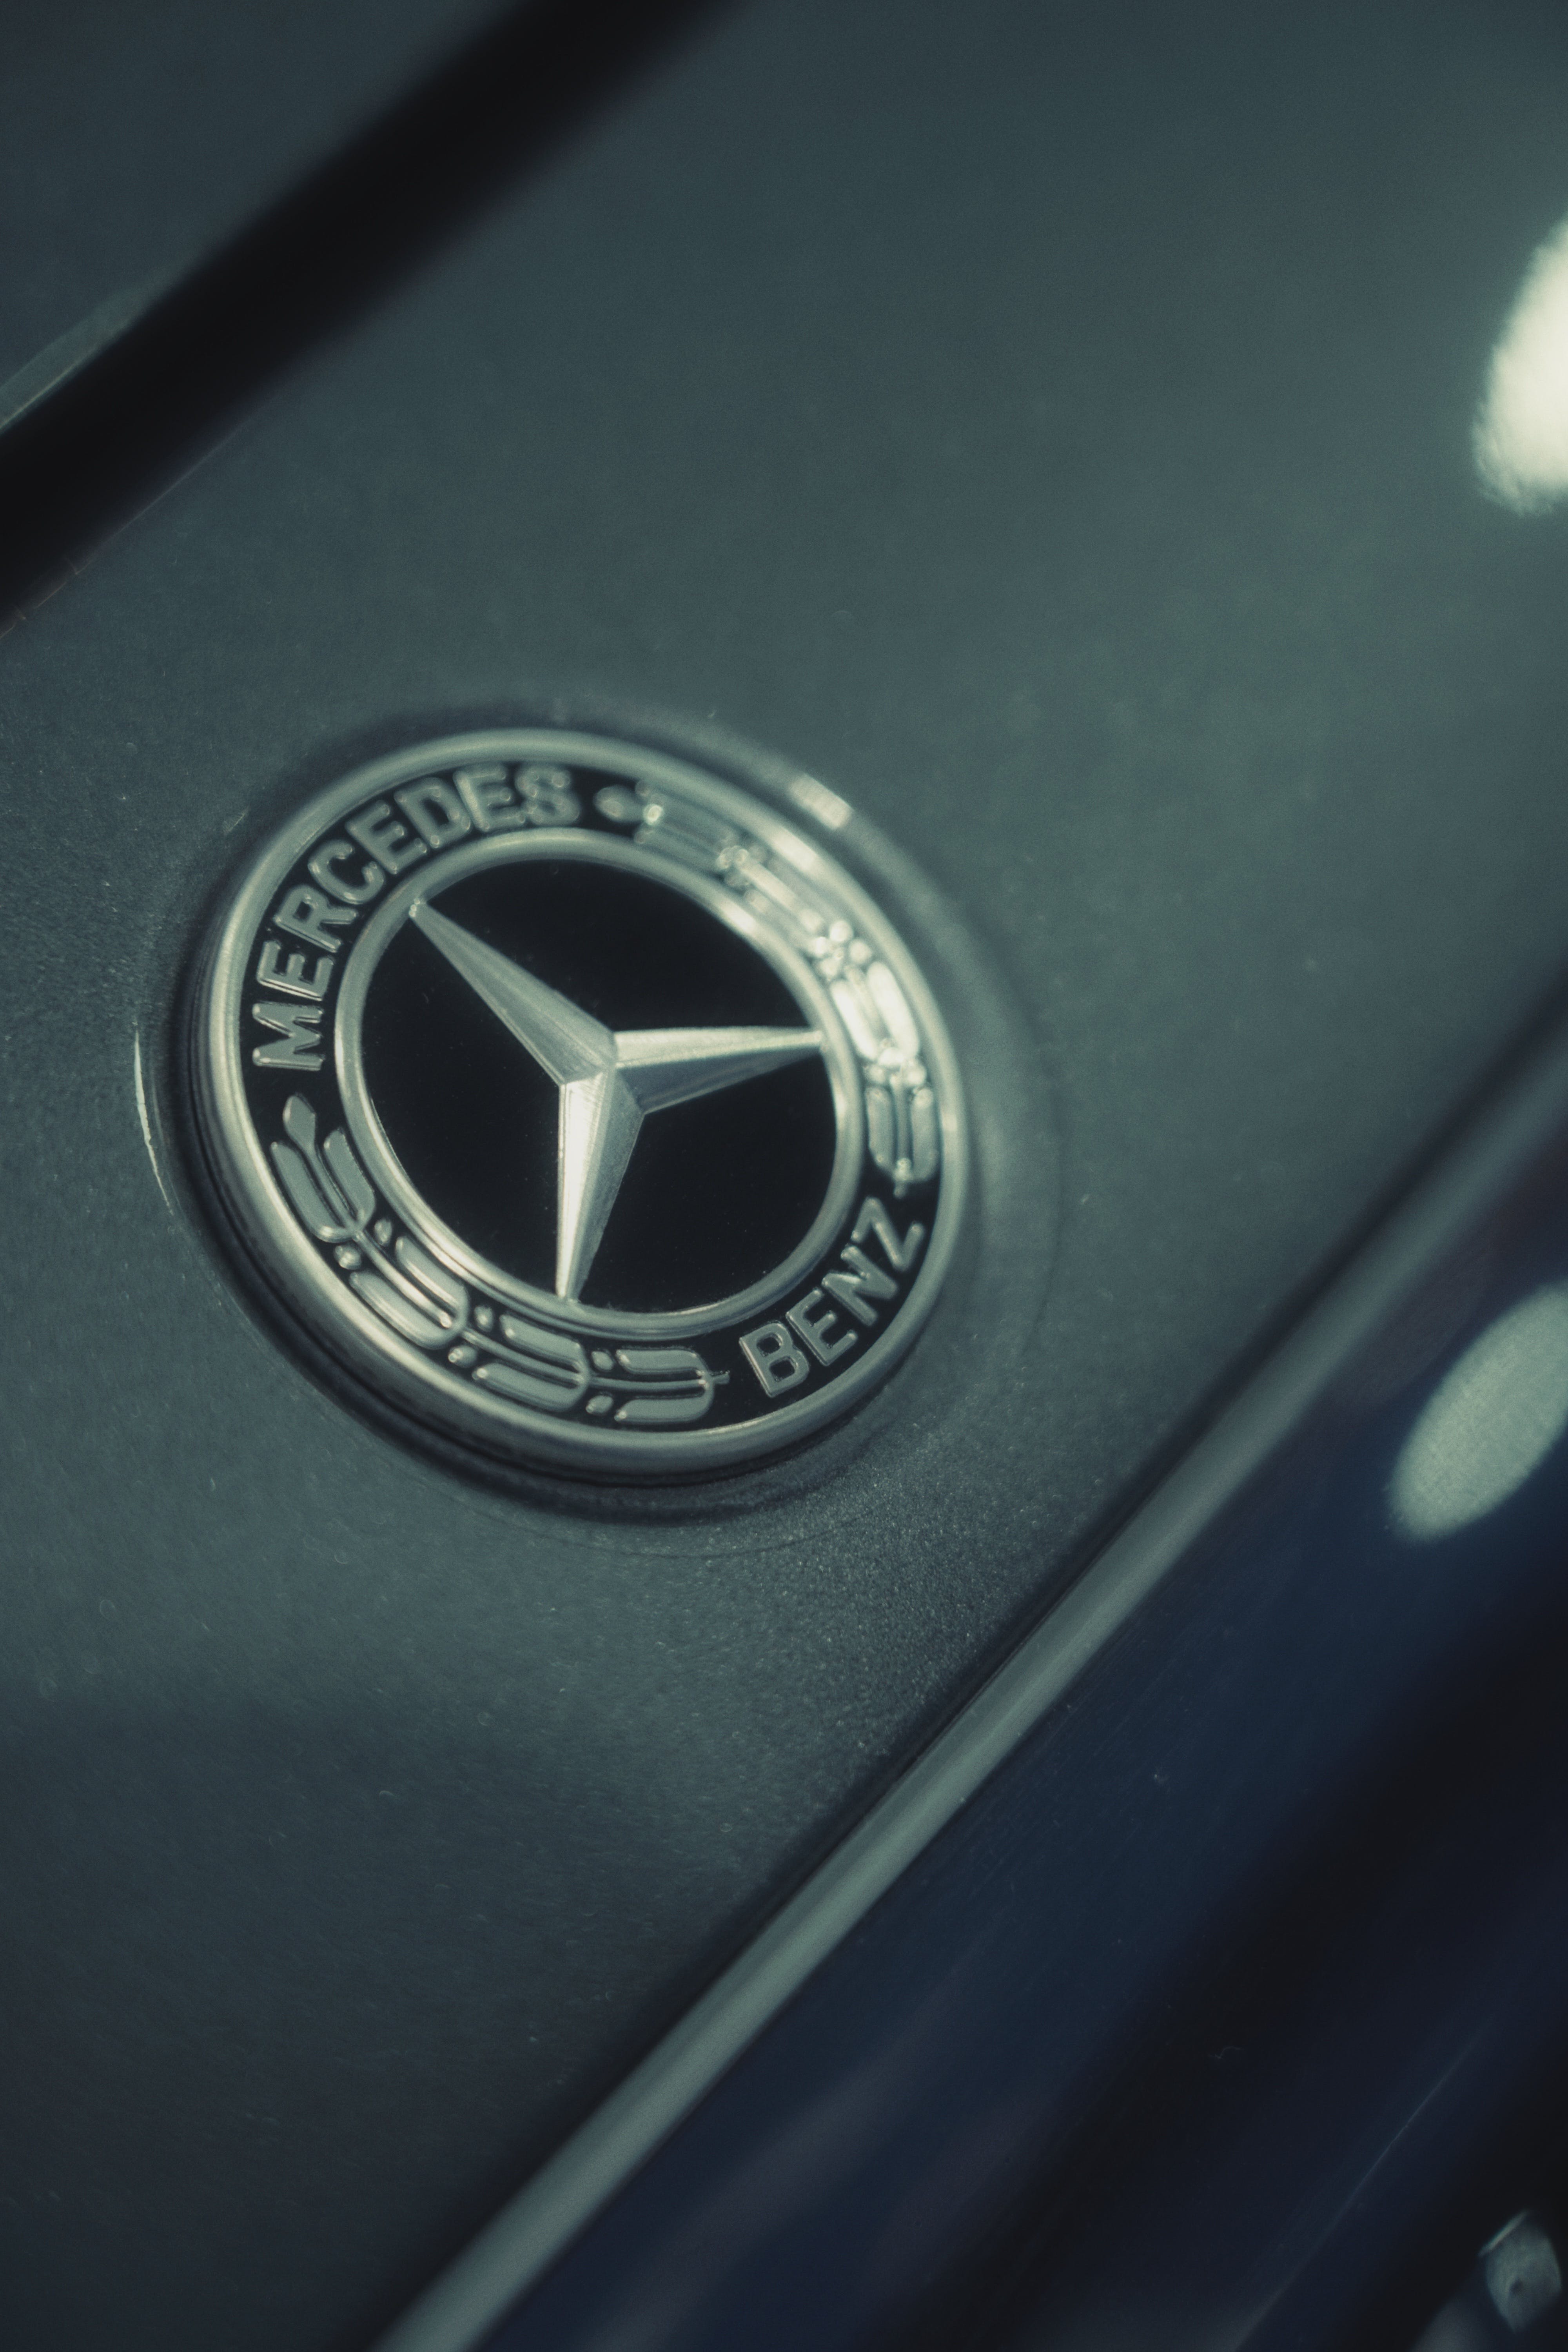
car, hood, motor vehicle, automotive design, personal luxury car, font, automotive exterior, electric blue, auto part, metal, family car, luxury vehicle, logo, vehicle door, emblem, mid size car, vehicle, symbol, rim, fashion accessory, grille, classic car, trademark, brand